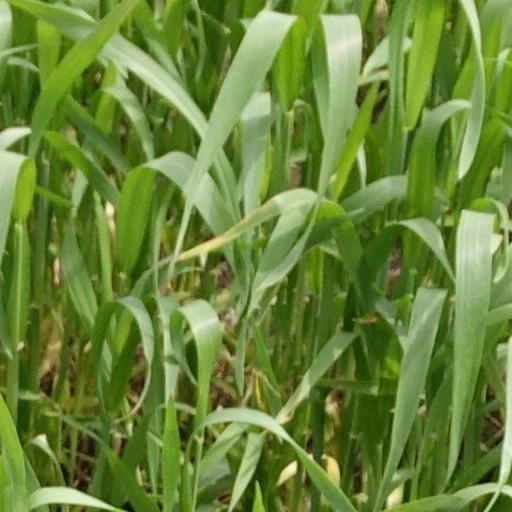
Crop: wheat